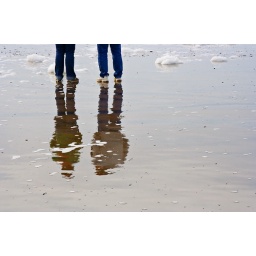
Kim and Russ reflected in wet sand on the beach at Manzanita, Oregon.